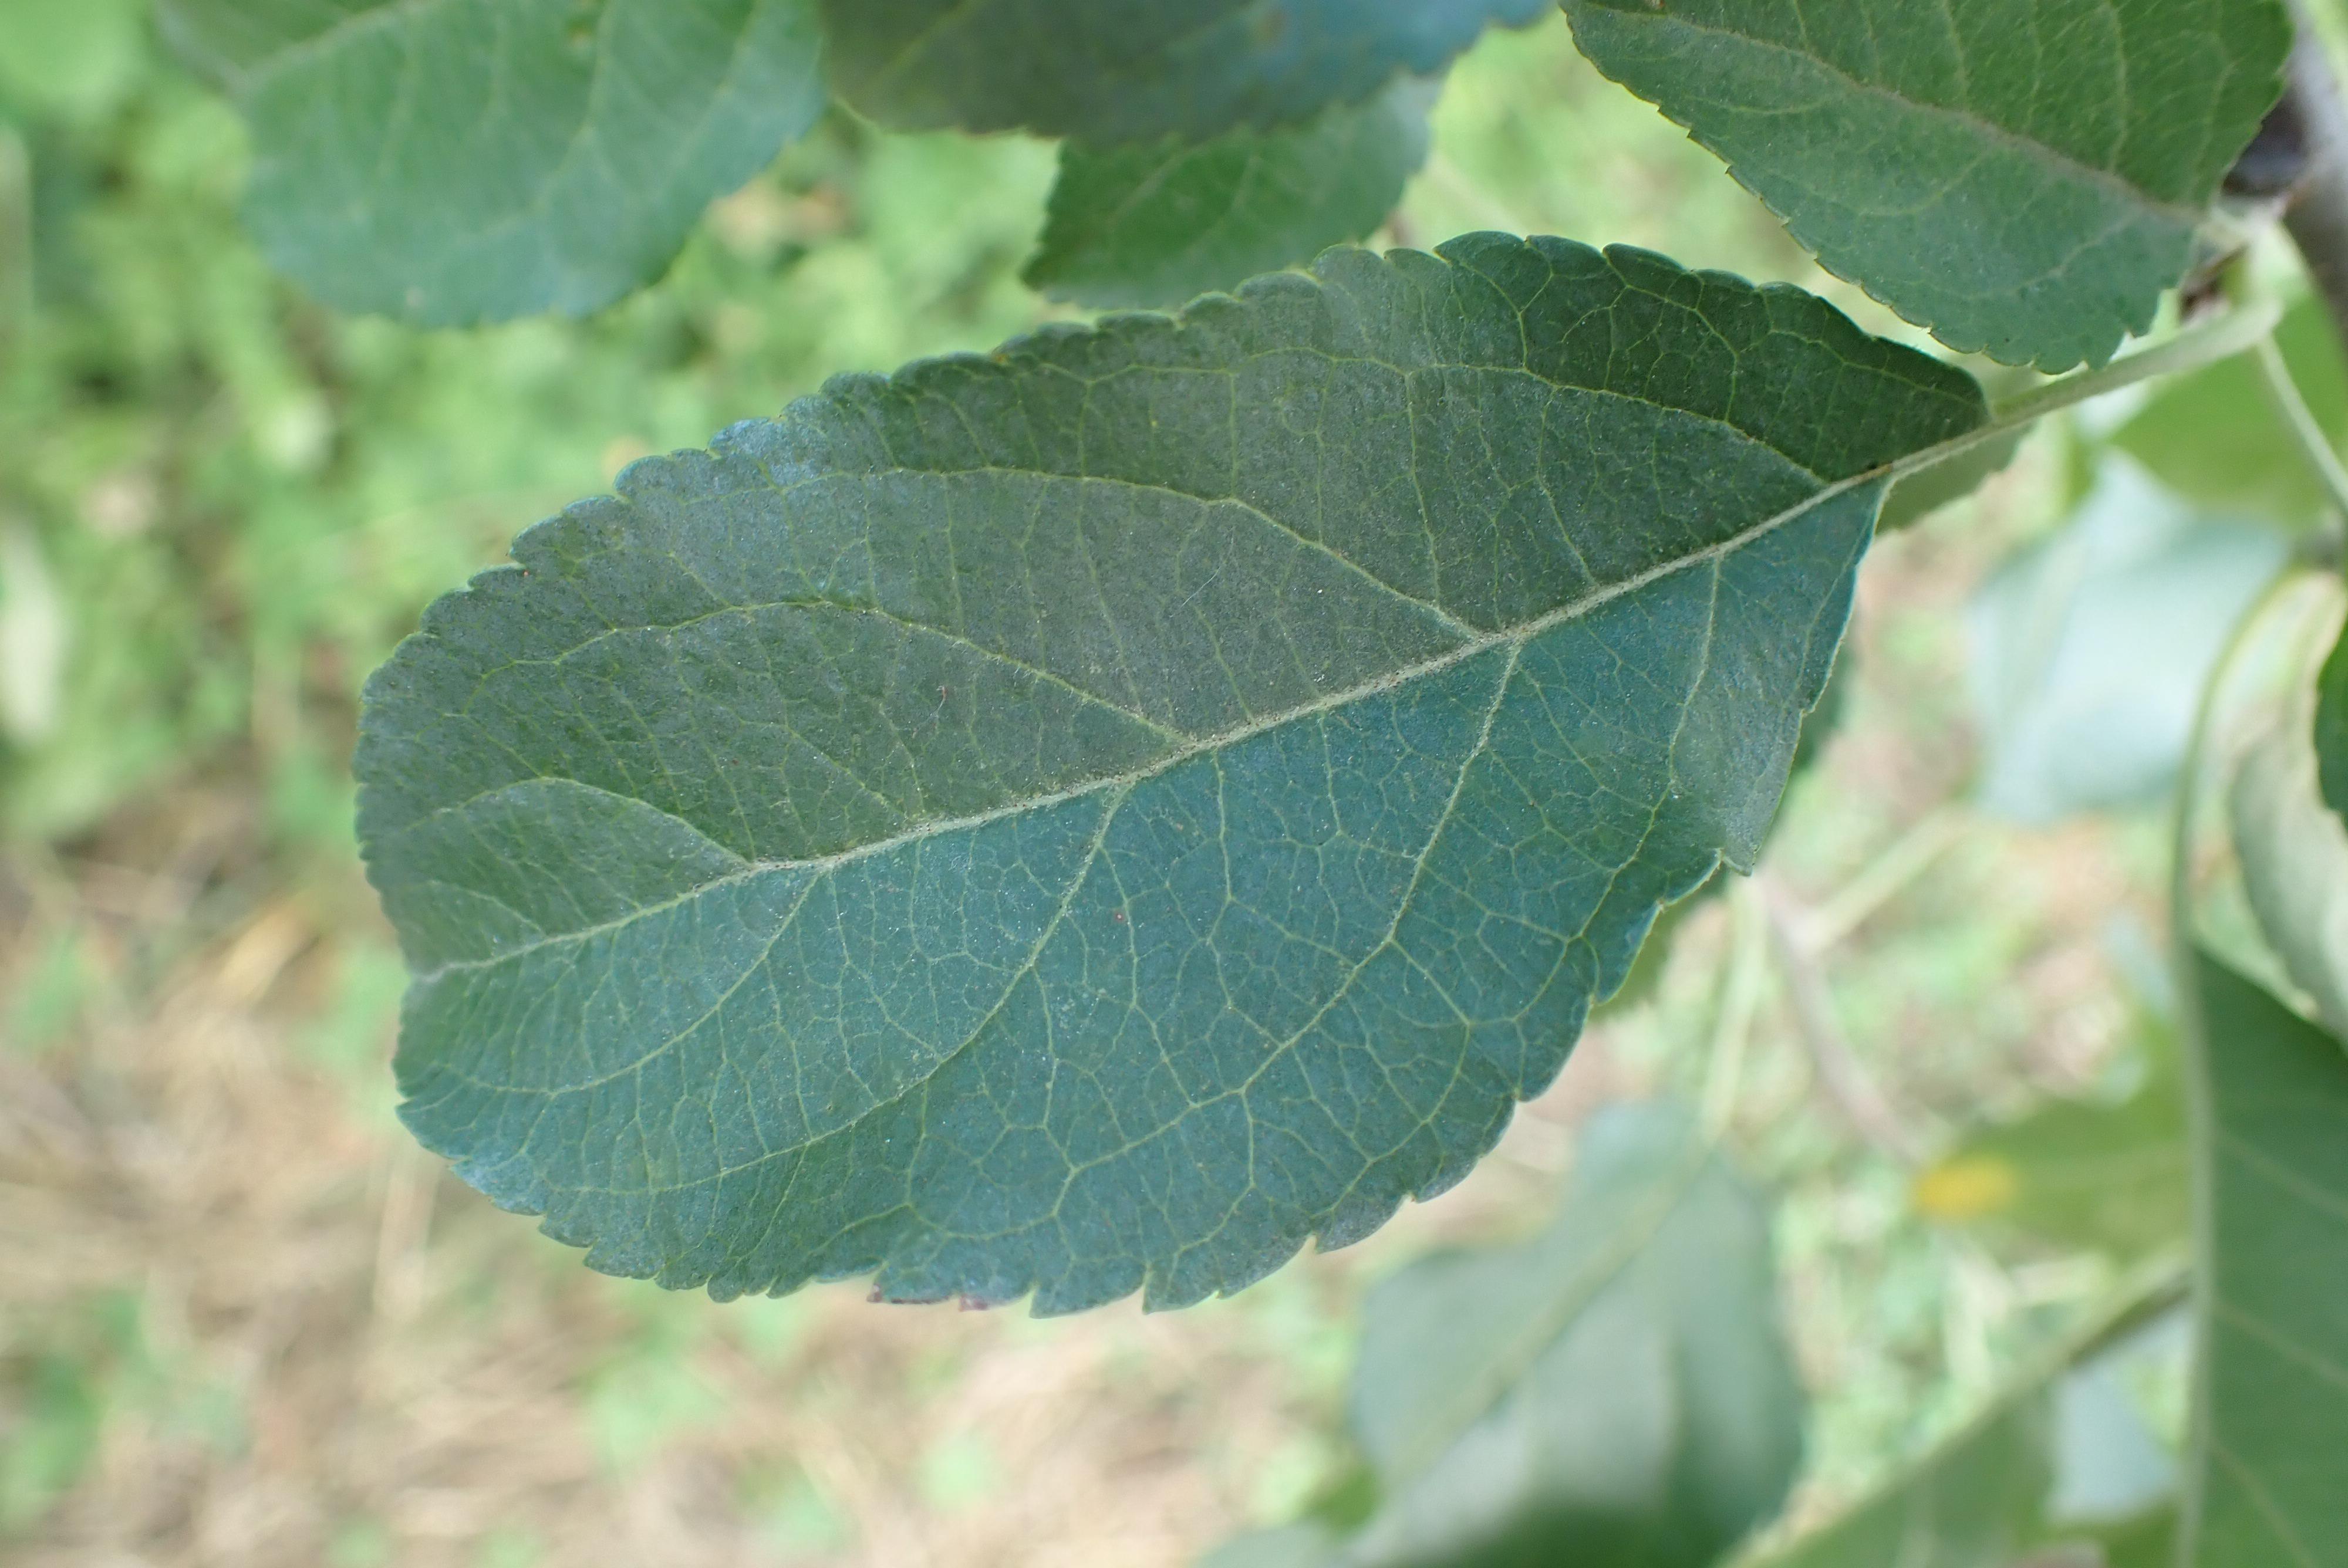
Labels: healthy